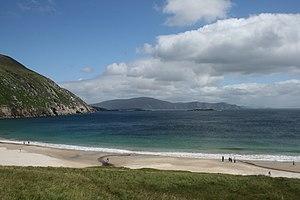
Keem Bay est une baie à l'ouest d'Achill Island, dans le comté de Mayo en Irlande